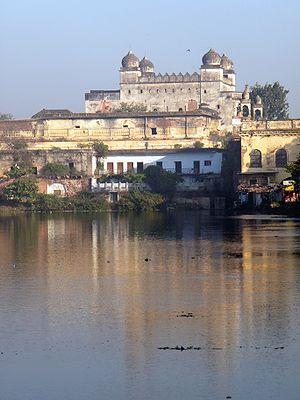
Bhopal est une ville et une ancienne principauté de l'Inde. Bhopal est la capitale du Madhya Pradesh avec environ 1,8 million d'habitants.